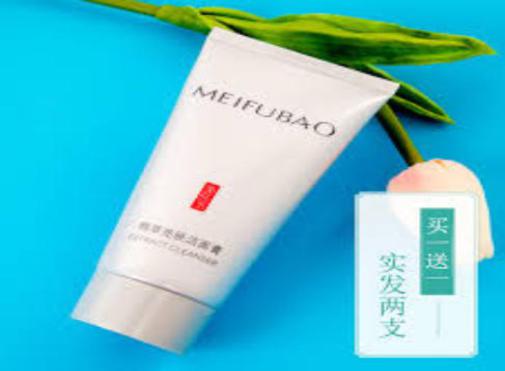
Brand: meifubao
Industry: Necessities